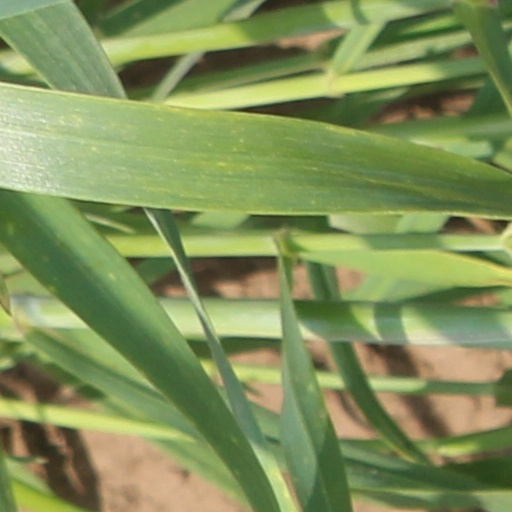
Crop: wheat